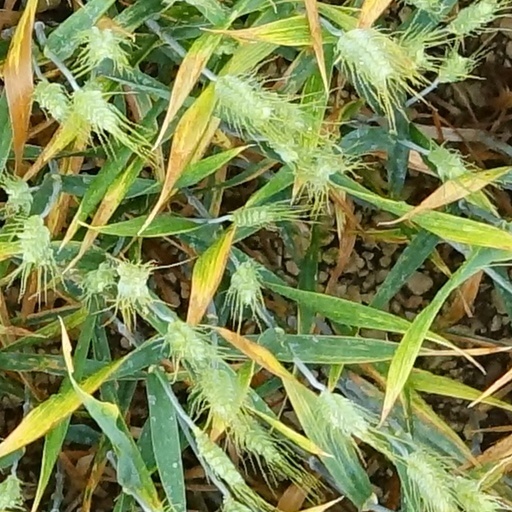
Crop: wheat